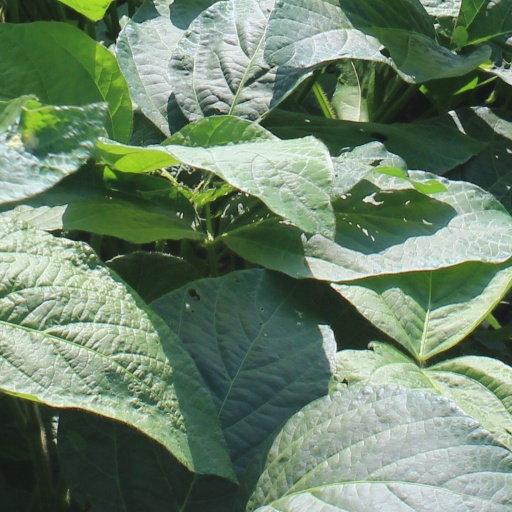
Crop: soybean